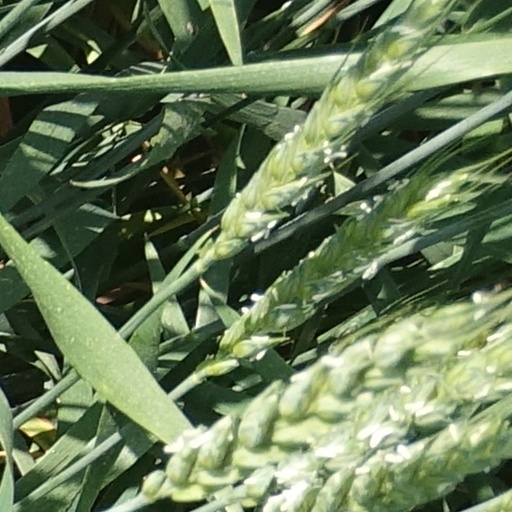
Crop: wheat